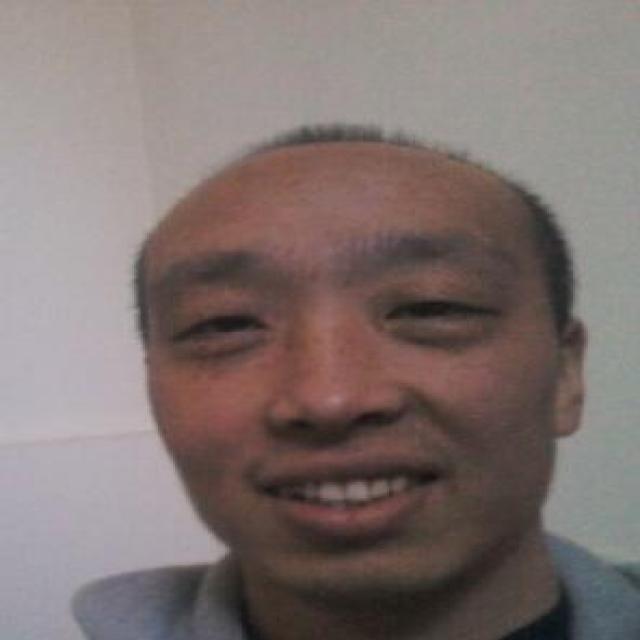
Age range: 21-44